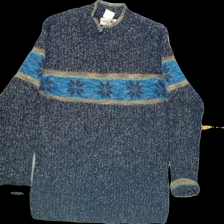
View: front
Type: Sweater
Category: Ladies
Brand: Not Applicable
Colors: Black, Brown, Blue, Green
Material: 60%wool  25%acryl  10%alpaca 5%polyamid
Pattern: Floral print
Trend: No trend
Stains: No
Price range: 50-100
Recommended usage: Reuse